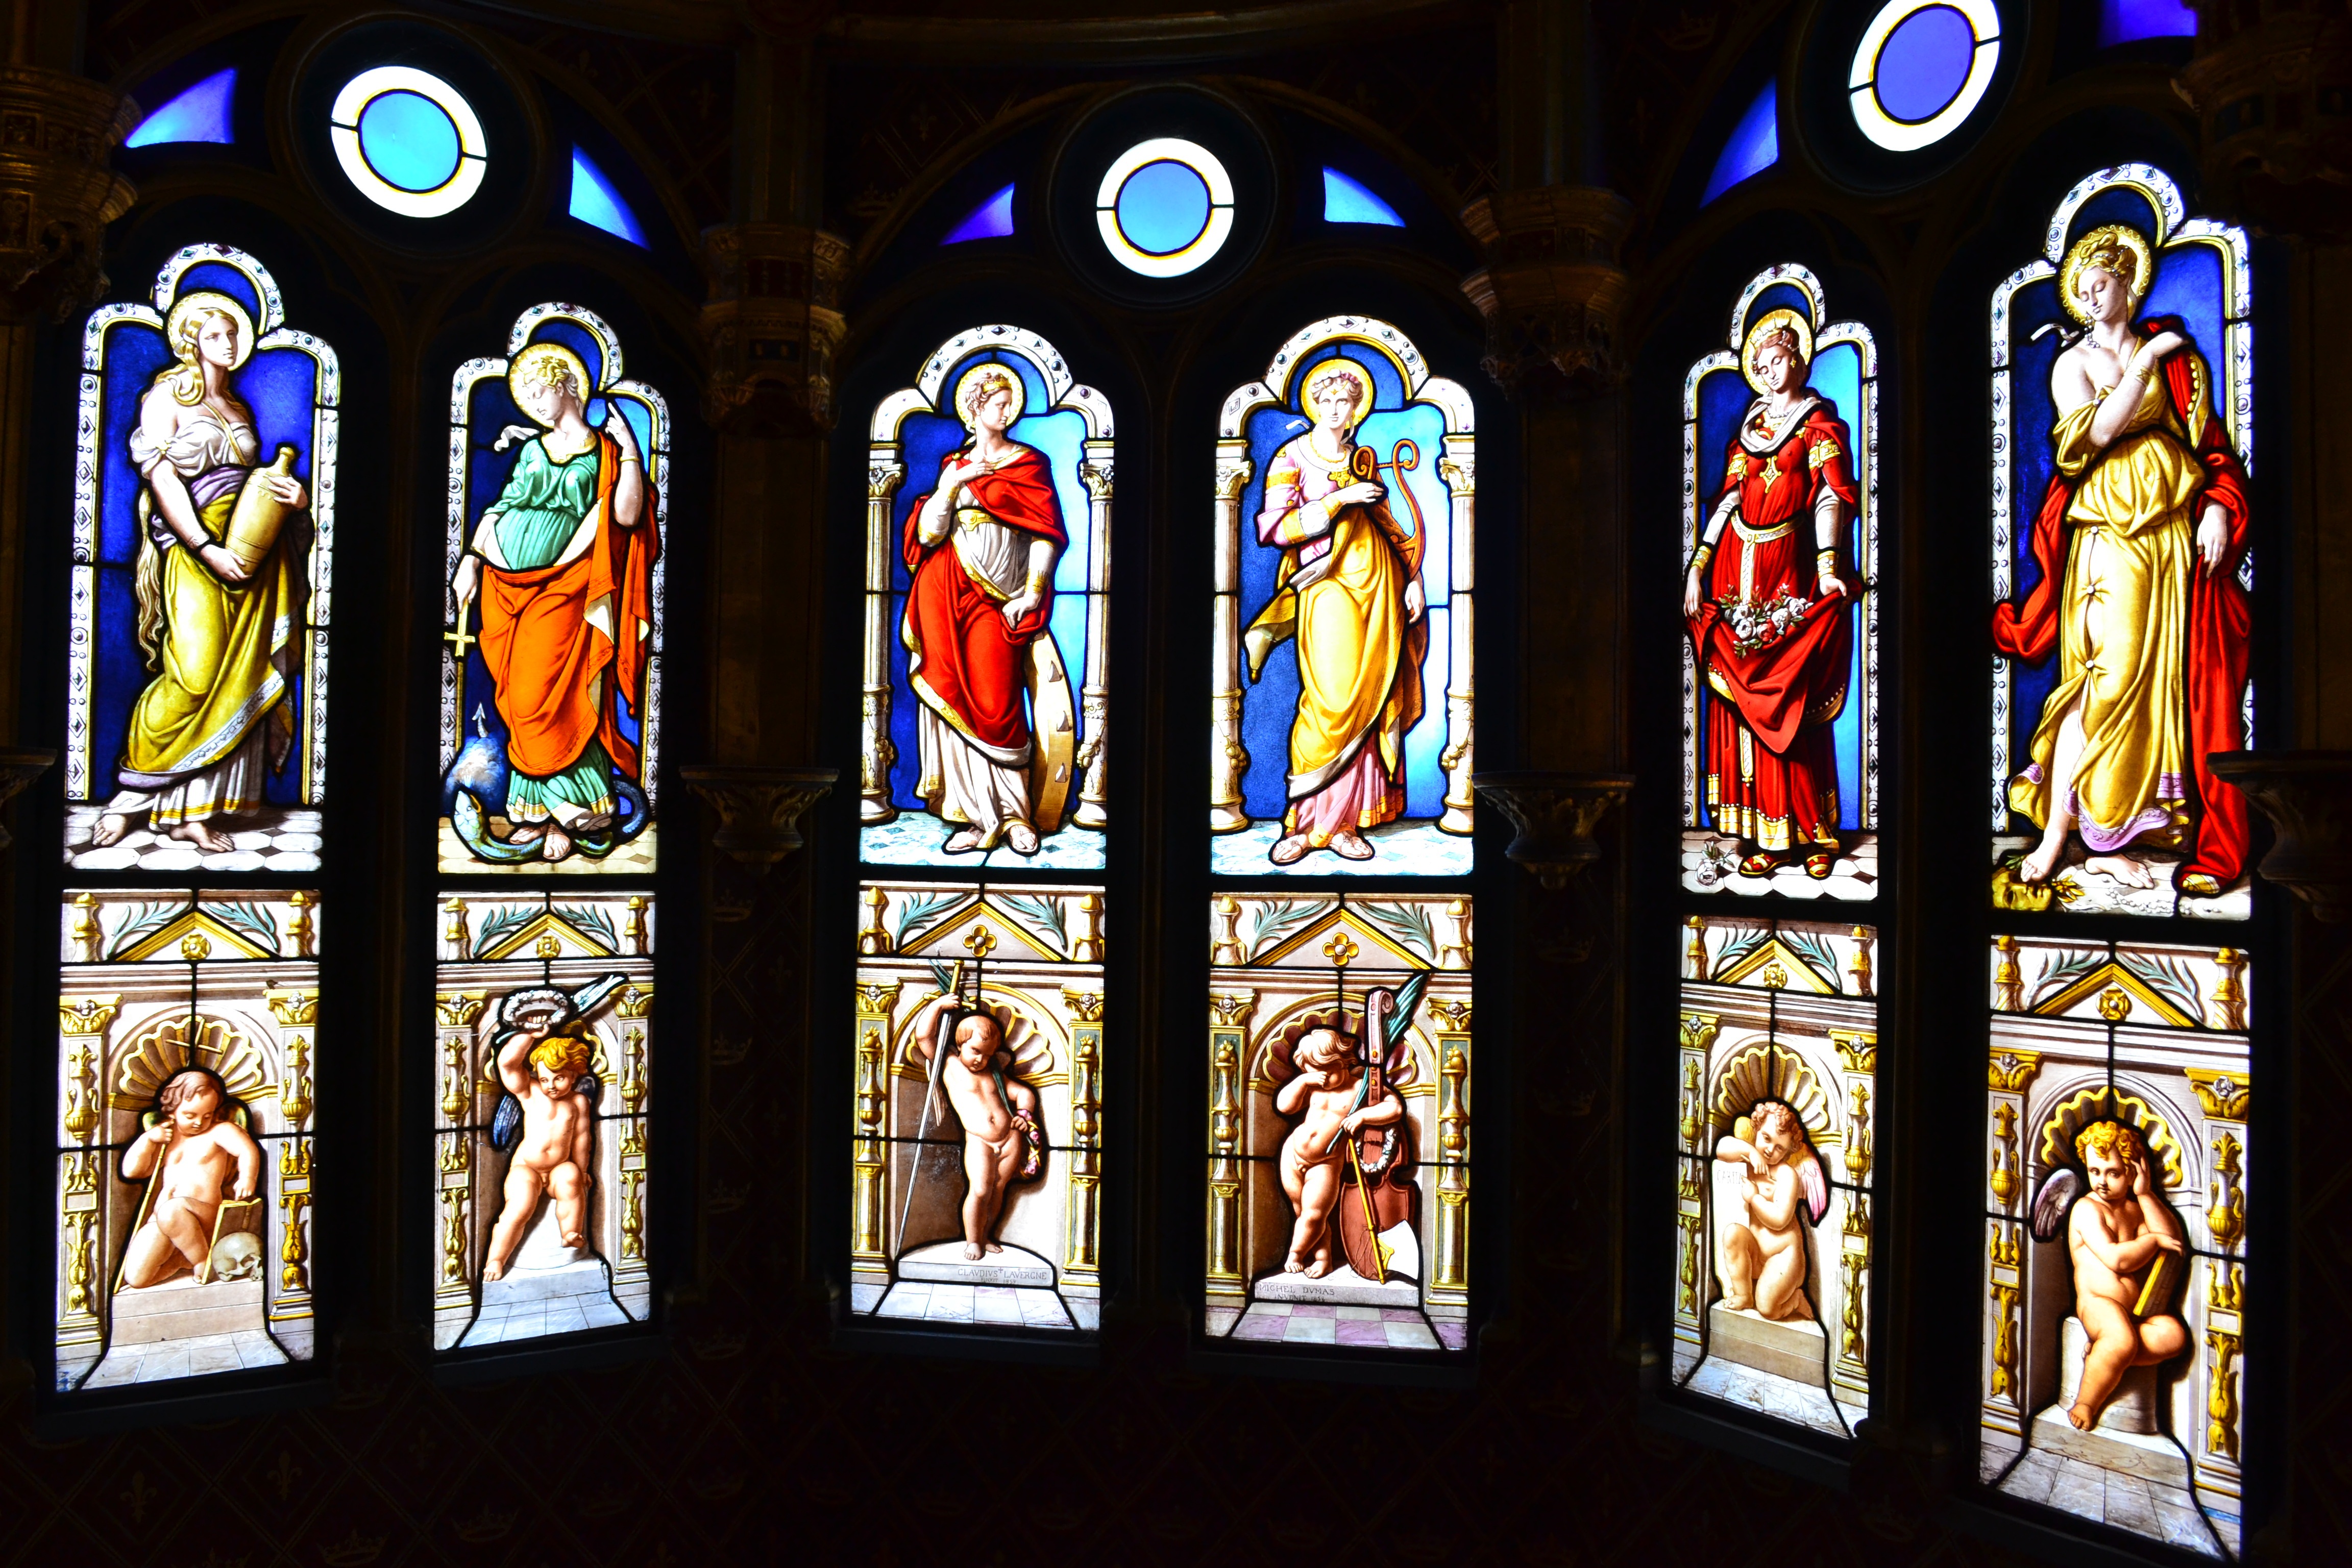
window, glass, love, church, chapel, material, stained glass, oratory, saints, angels, blois, stained glass windows, royal castle, allegories, muses